Stonehearst Asylum

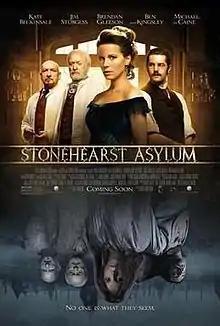
Teaser poster

Stonehearst Asylum, previously known as Eliza Graves, is an American psychological horror film directed by Brad Anderson and written by Joseph Gangemi. It is loosely based on the 1845 short story "The System of Doctor Tarr and Professor Fether" by Edgar Allan Poe. The film, starring Kate Beckinsale, Jim Sturgess, Michael Caine, Ben Kingsley, and David Thewlis, was released on October 24, 2014.